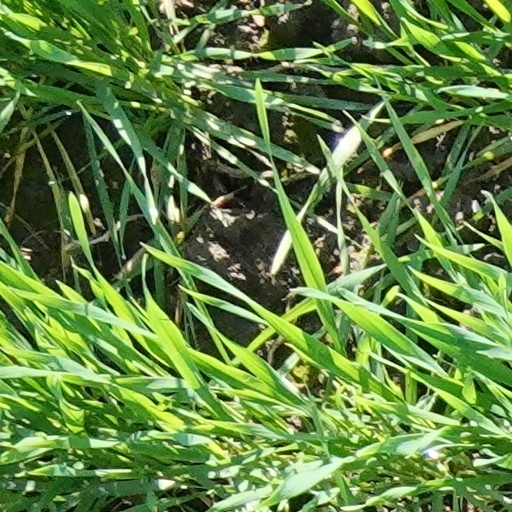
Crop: wheat